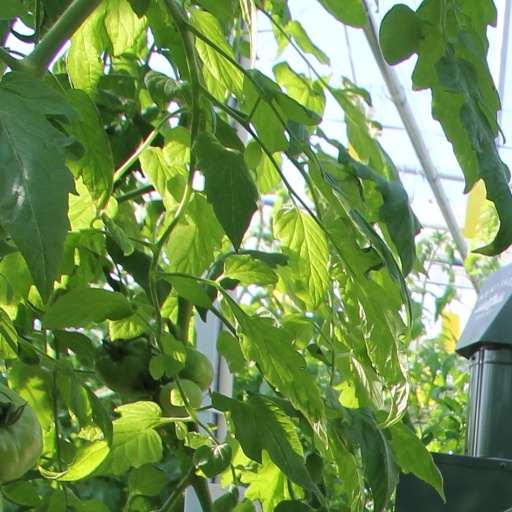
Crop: tomato